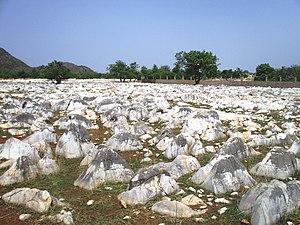
Les gravures rupestres du site archéologique de Bidzar, situées sur la route nationale numéro 1 entre Figuil et Maroua. Gravures ayant plusieurs siècles d'existences.
Les gravures rupestres de Bidzar sont situées au Cameroun, dans le département du Mayo-Louti et la région du Nord, à proximité de la frontière avec le Tchad.